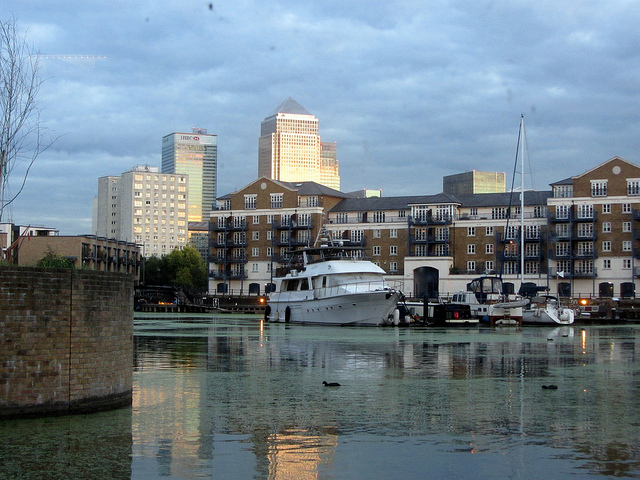
A small white boat on the open water.

A large white boat floating down a river.

A large boat is parked next to a smaller boat.

A white boat on water next to buildings with sky in background.

A luxury boat in the water next to buildings on the shore